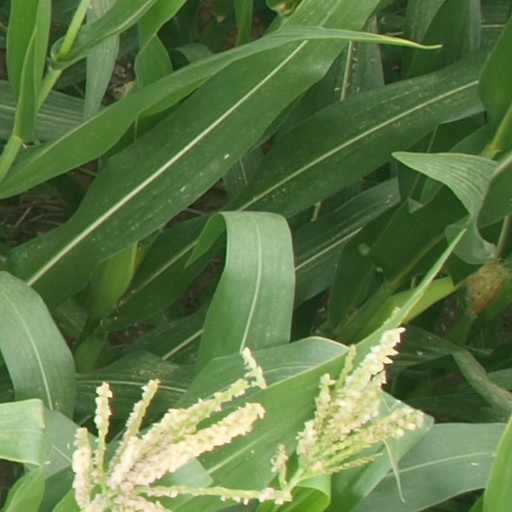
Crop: maize; corn